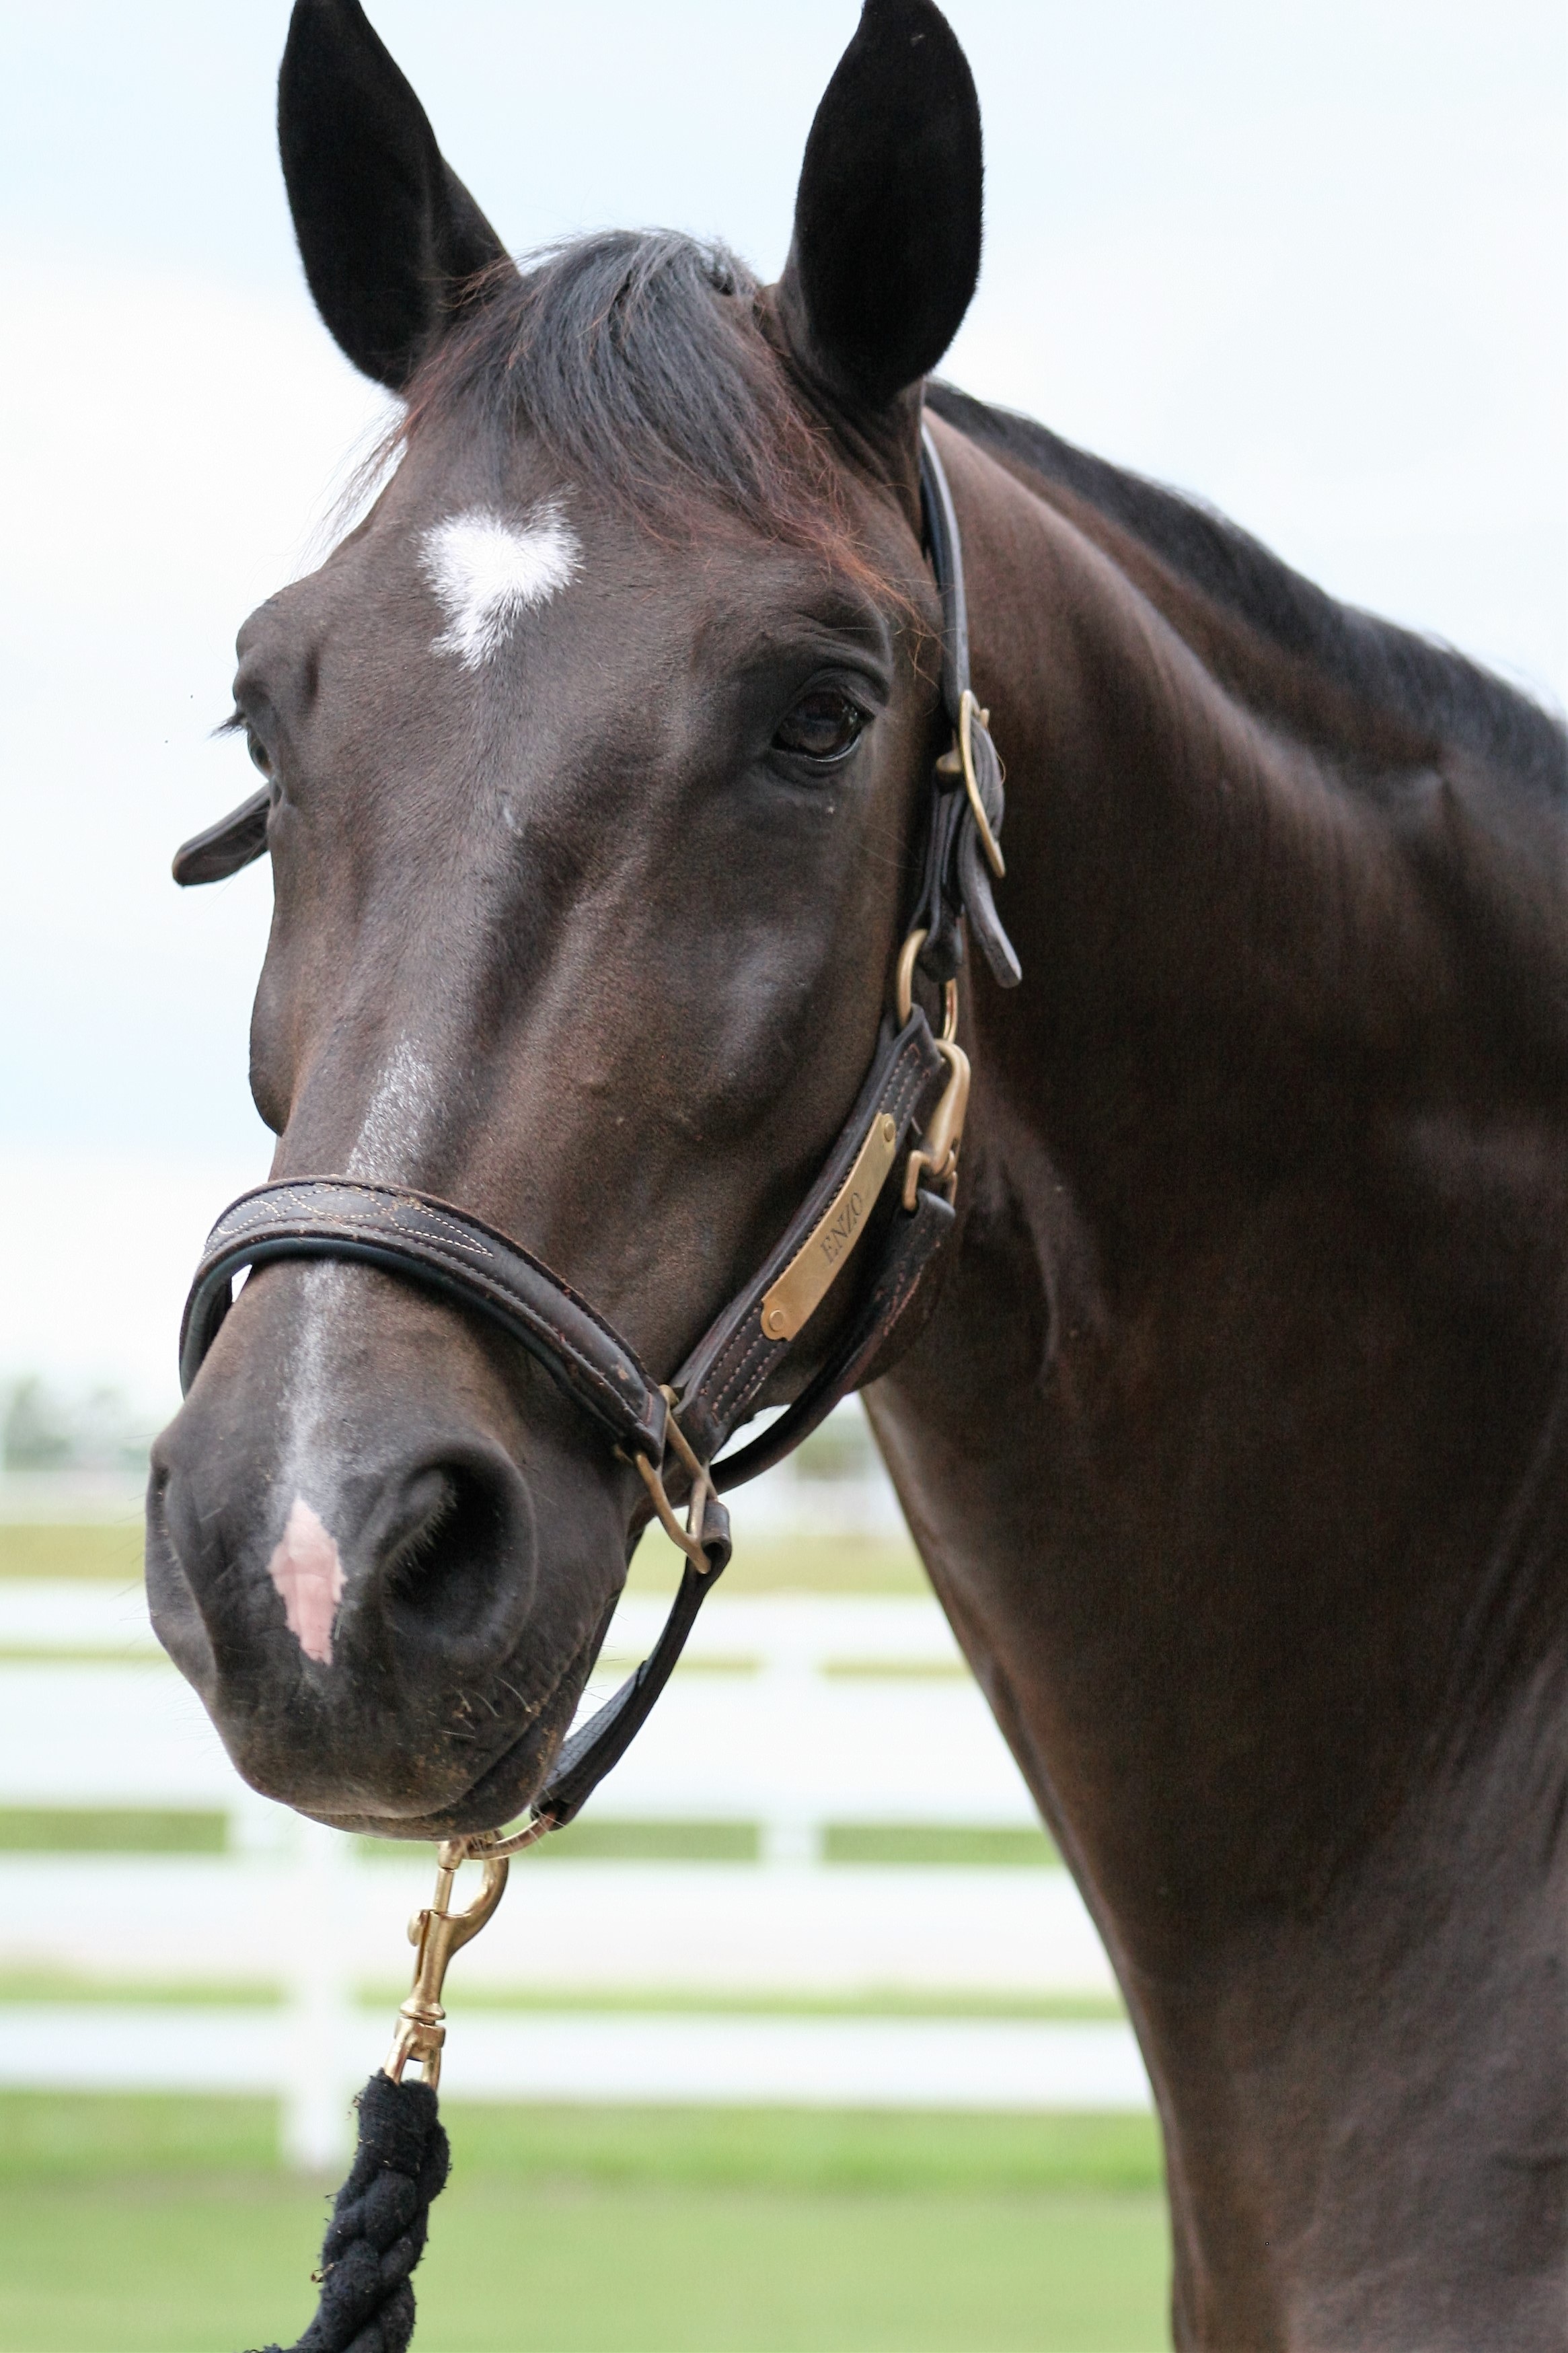
animal, horse, brown, rein, mammal, stallion, mane, stable, bridle, mare, halter, equestrianism, dressage, a horse, horse like mammal, mustang horse, horse harness, horse tack, animal sports, english riding